Jaime Saleh

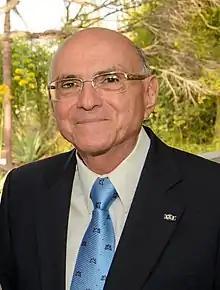
Saleh in 2015

Jaime Mercelino Saleh (born 20 April 1941) is a Dutch Antillean politician and former judge. He was a judge on the Joint Court of Justice of the Netherlands Antilles from 1974 to 1990 and was its president from 1979. Saleh subsequently served as Governor of the Netherlands Antilles between 1990 and 2002.